678

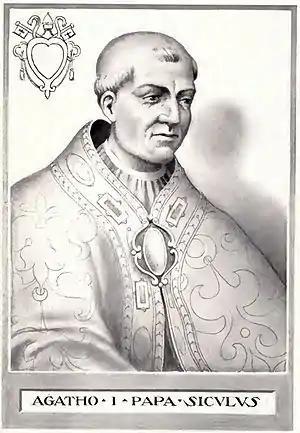
Pope Agatho I (678–681)

Year 678 (DCLXXVIII) was a common year starting on Friday of the Julian calendar. The denomination 678 for this year has been used since the early medieval period, when the Anno Domini calendar era became the prevalent method in Europe for naming years.